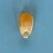
Maize quality: Good